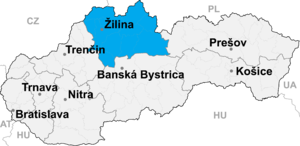
Le district de Kysucké Nové Mesto est l'un des 79 districts de Slovaquie dans la région de Žilina.
Le district de Liptovský Mikuláš est l'un des 79 districts de Slovaquie dans la région de Žilina.
Cet article recense les monuments nationaux de Slovaquie.
Le district de Martin est l'un des 79 districts de Slovaquie dans la région de Žilina.